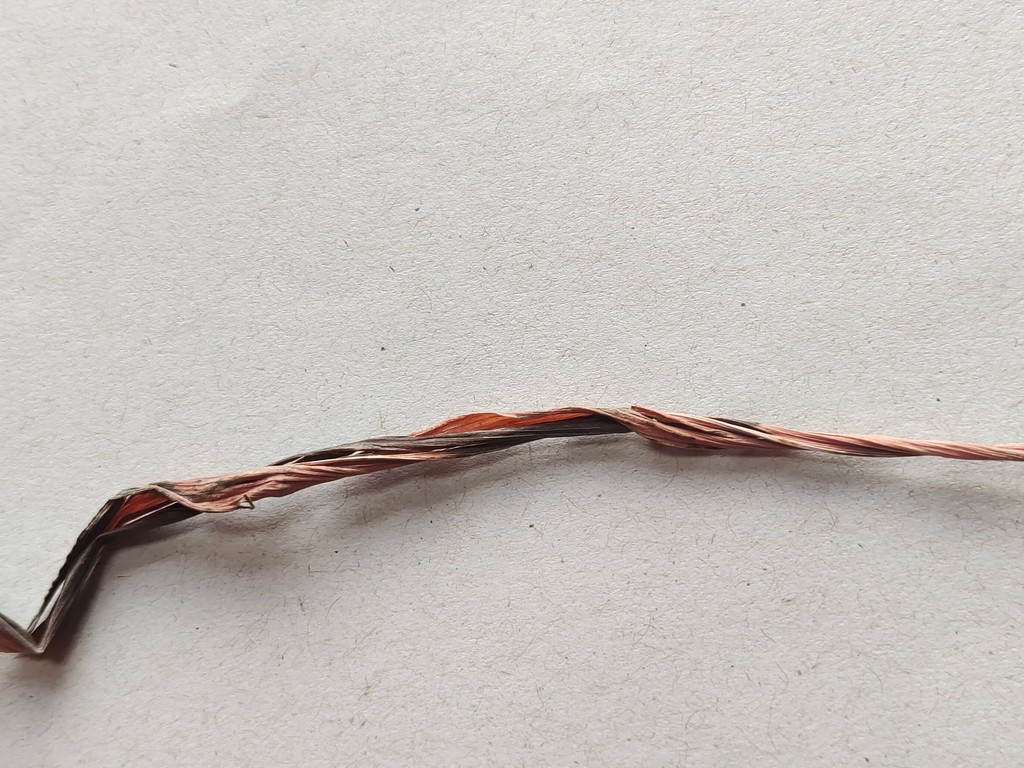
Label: Dried